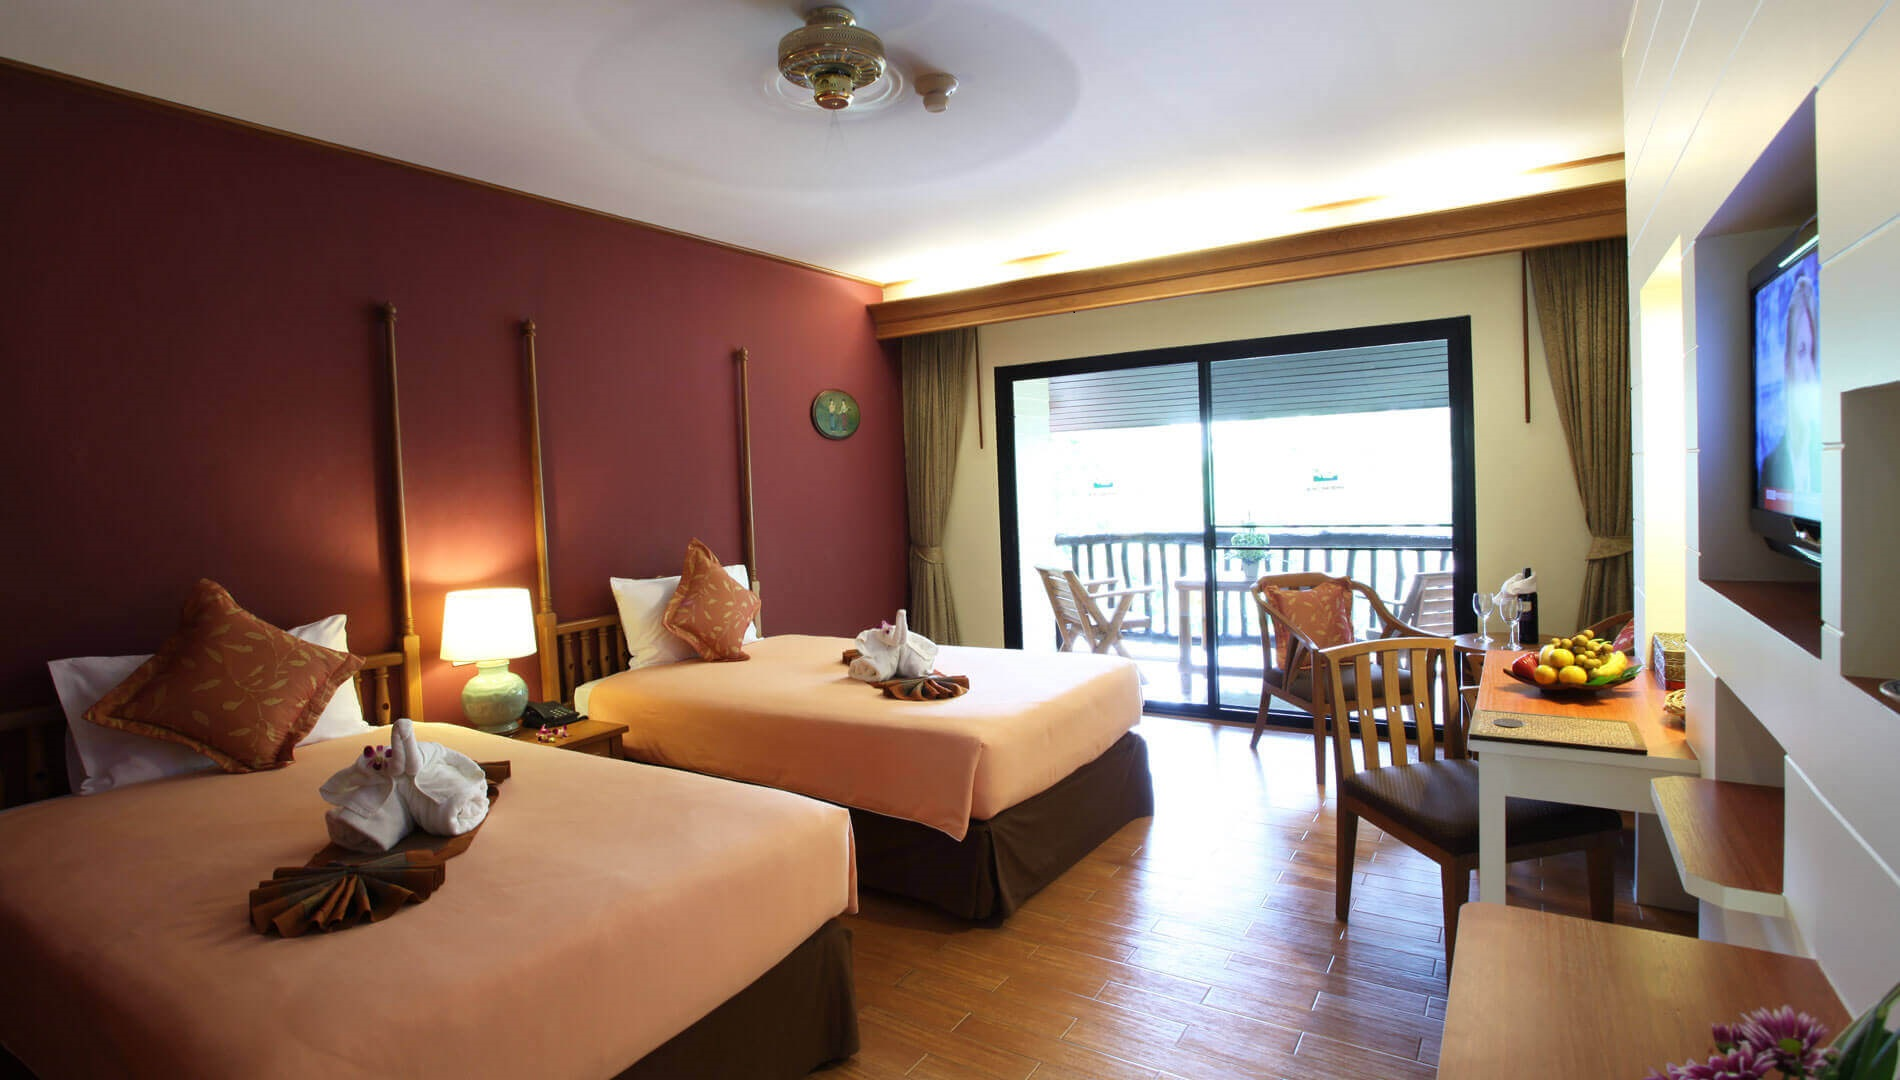
Fire: no
Smoke: no